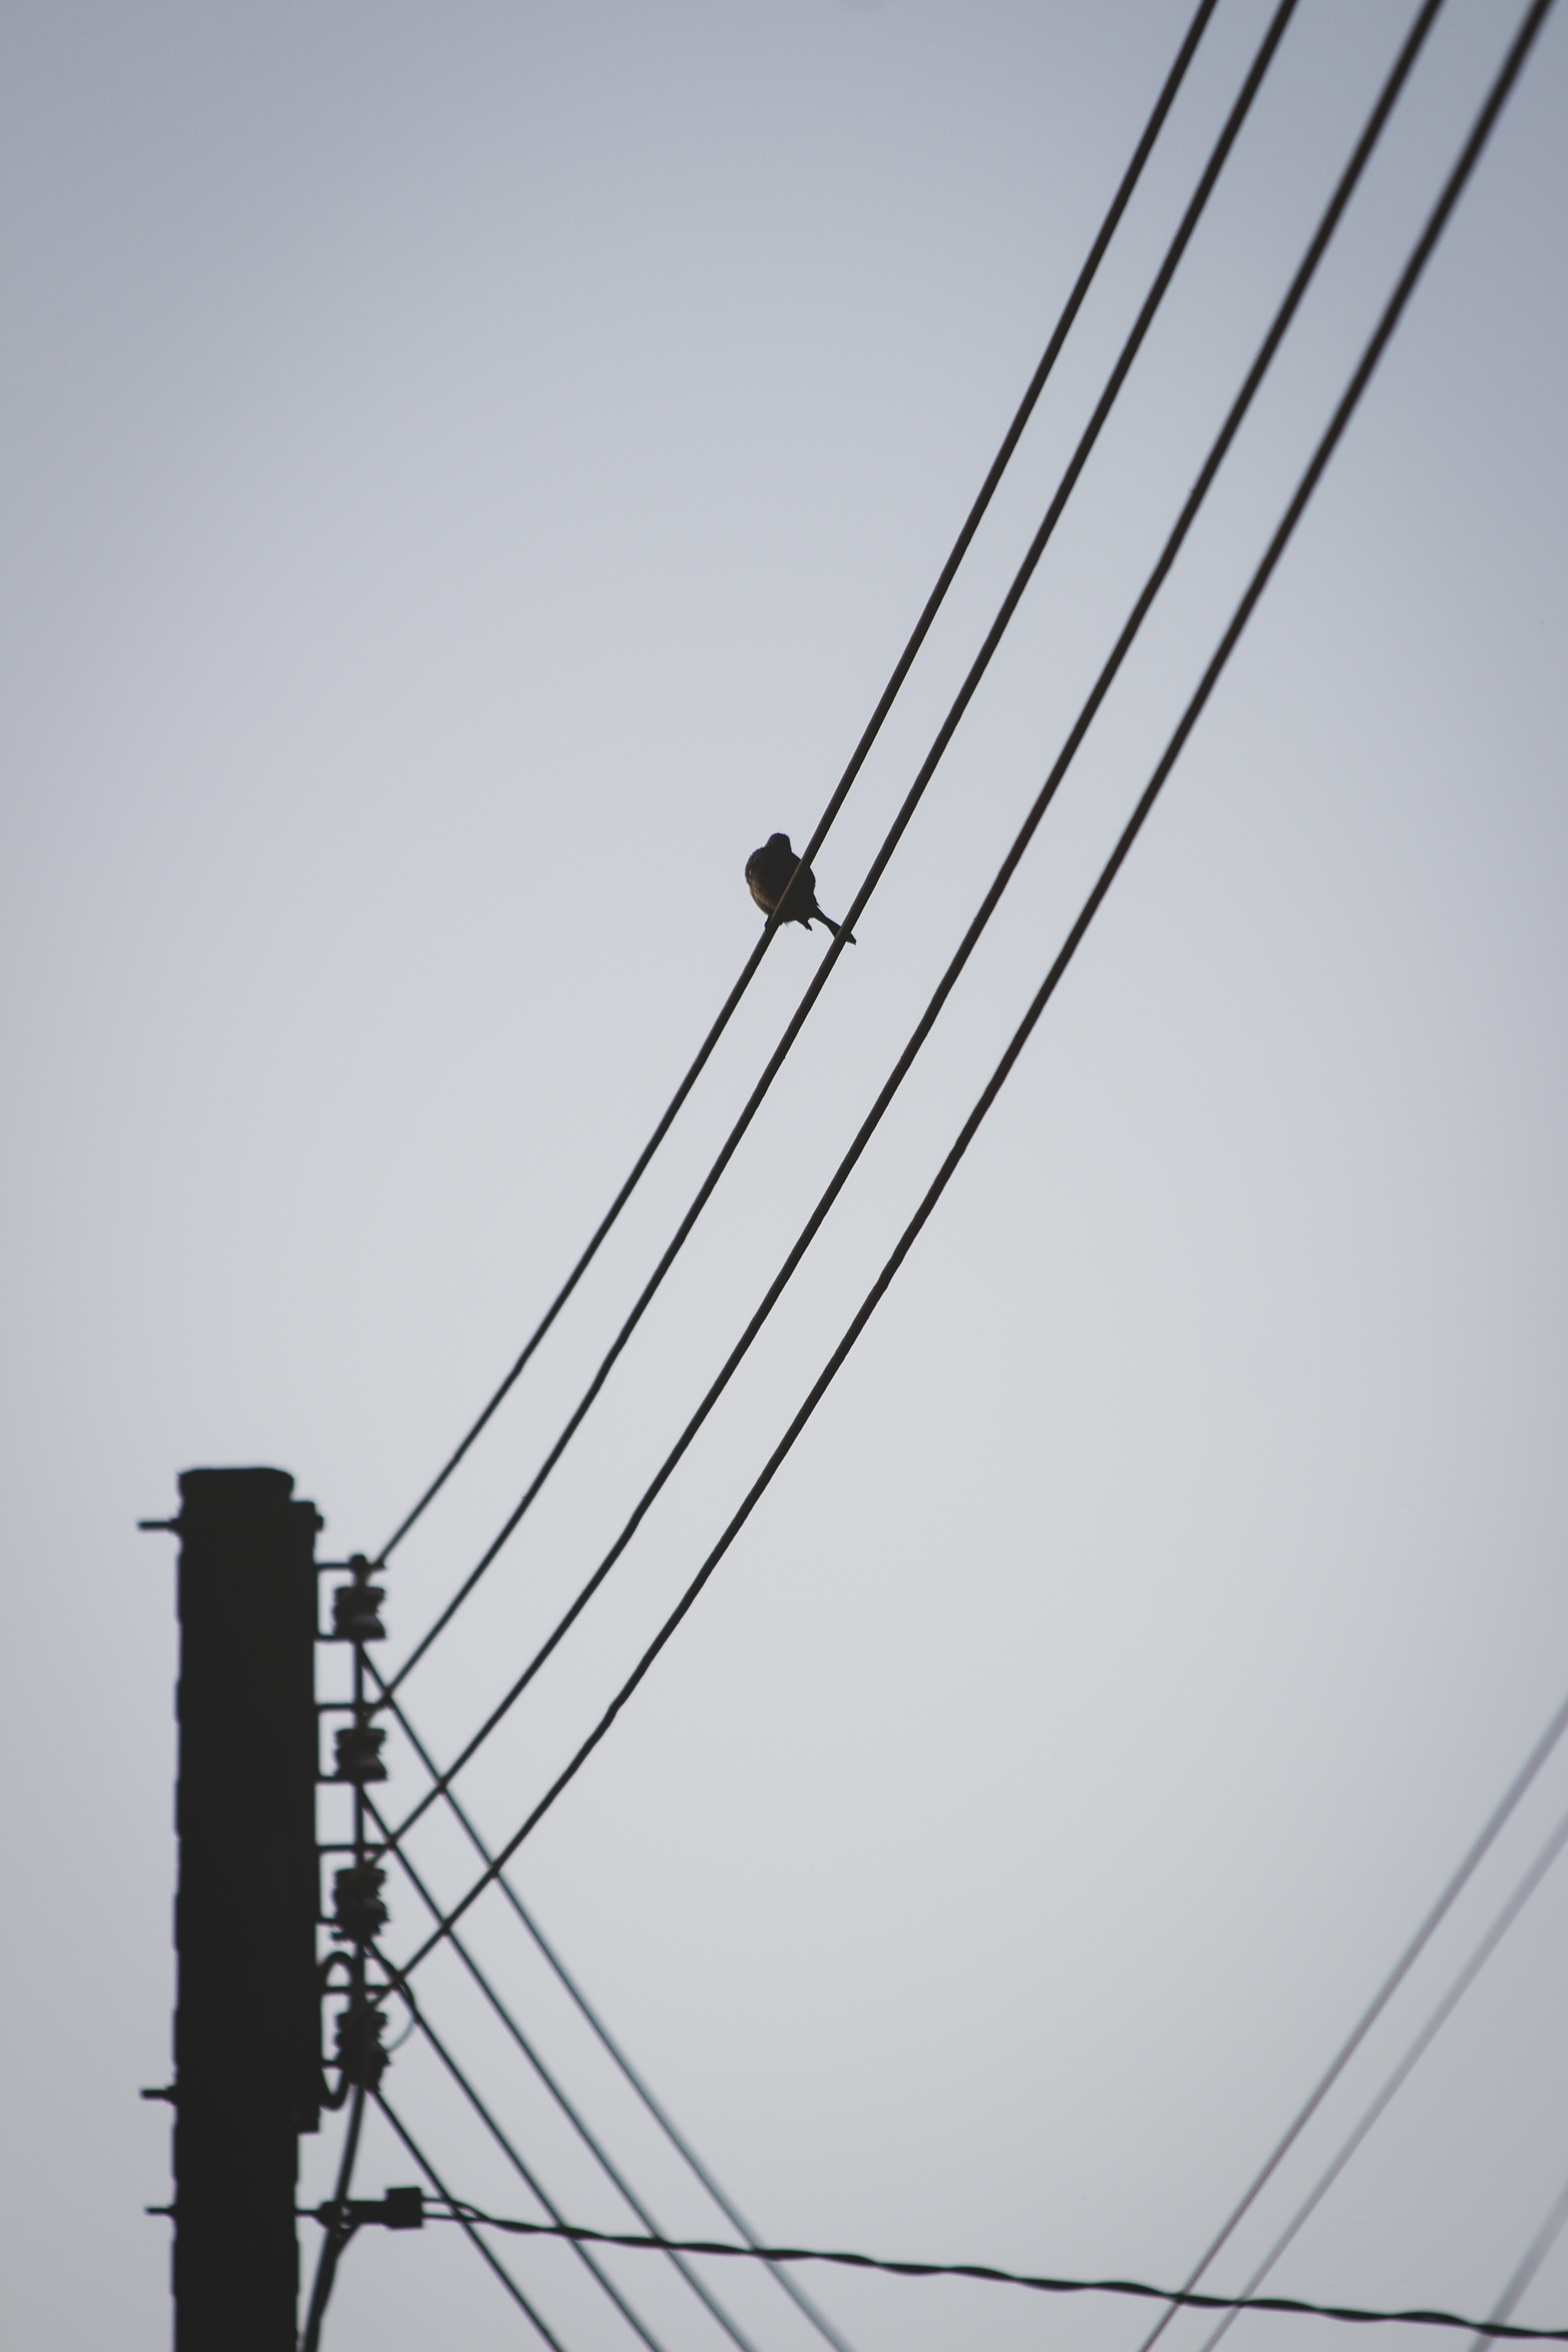
bird, wire, overhead power line, line, sky, cable, electricity, public utility, electrical supply, technology, architecture, electrical wiring, parallel, electronic device, black and white, monochrome, metal